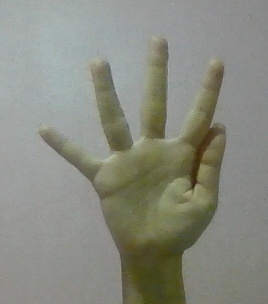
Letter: sheen